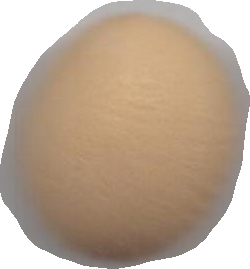
Variety: Grobogan